Sky position (RA, Dec in degrees): 334.375, -0.8286
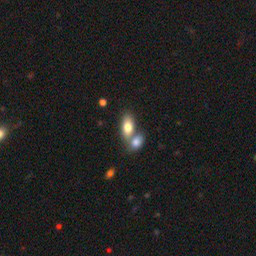
Galaxy morphology: Merging Galaxies